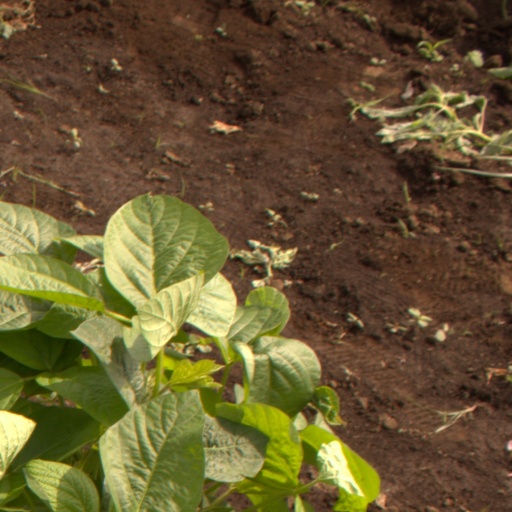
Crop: soybean